List of preserved Shelvoke and Drewry vehicles

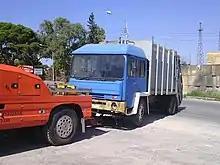
A325OMJ leaves Malta bound for the UK

SCY 786 X is an SD PN Revopak. It was purchased new by the Isles of Scilly Council in 1982. The 'N' denotes that it is a narrow bodied vehicle (just 6 ft. 8 ins. wide) suited to the narrow streets of St. Mary's. The body is the shortest available at 9 cu. yds. capacity giving an overall length of 19 ft. 7 ½ ins. The vehicle gave good service on the island but required a replacement cab as the atmosphere on the Isles of Scilly is heavily salt laden.